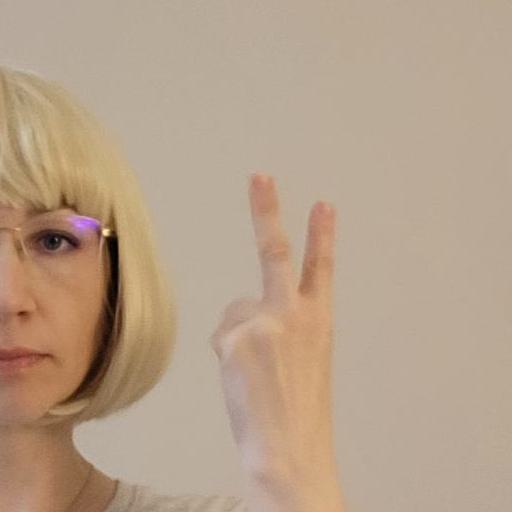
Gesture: peace_inverted